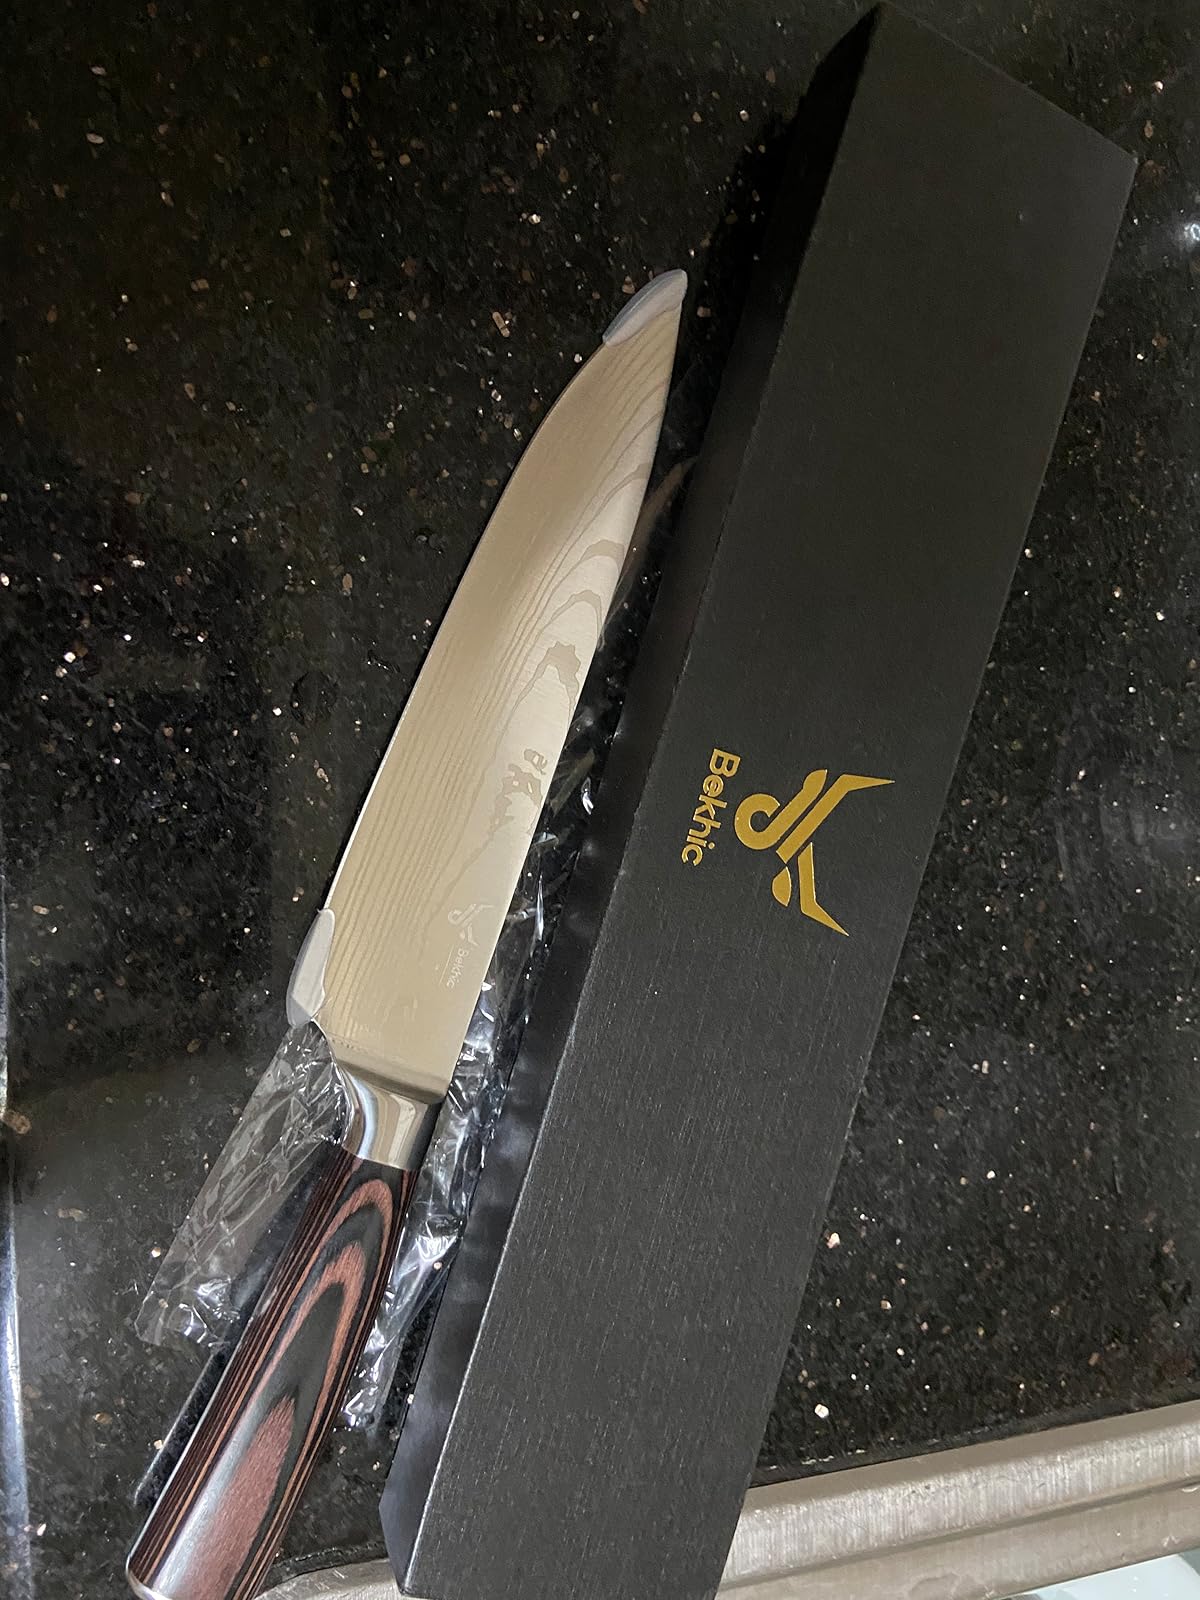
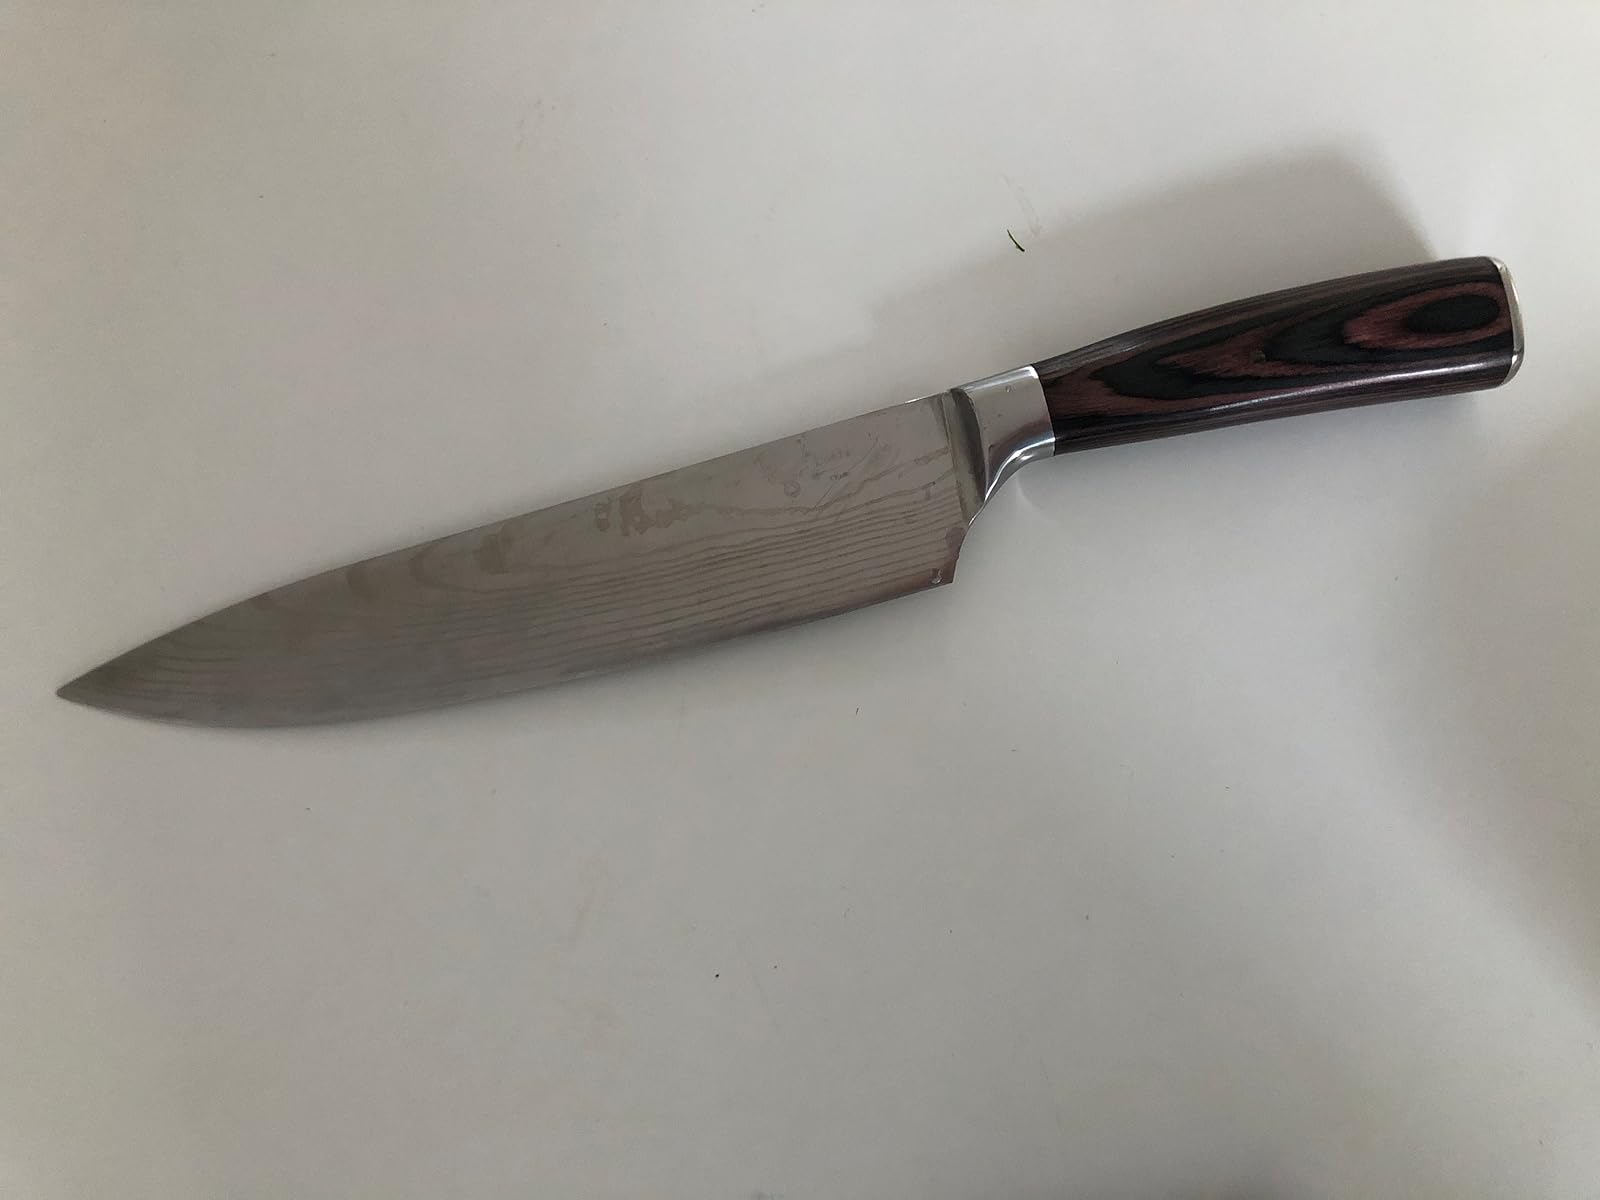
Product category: items_knife
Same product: yes